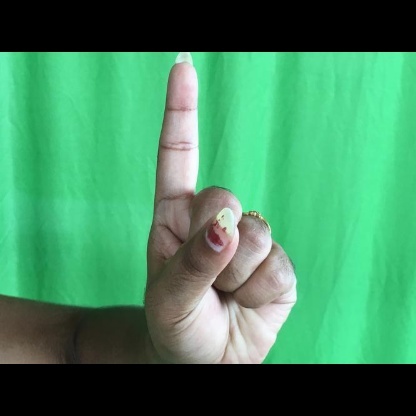
Mudra: Suchi